Kéknyelű

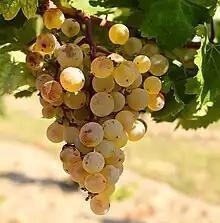
Keknyelű grape cluster

Kéknyelű is a white Hungarian wine grape planted primarily in the Badacsony wine region near Lake Balaton. The grape produces full bodied, smoky wines.